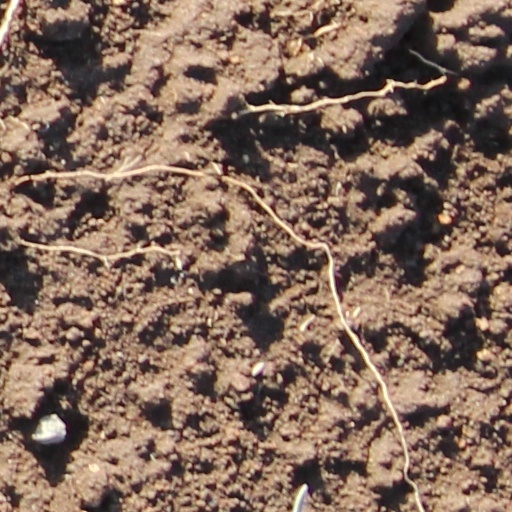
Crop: wheat